Area around Dositej's Lyceum

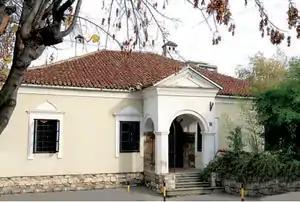
House of Božić, S. Negovanović

In the original building of The Great School in the courtyard house of 22, Gospodar Jevremova Street, which has been built in the second half of the 18th century, The Great School, first Higher educational institution in Serbia was opened in 1808, with a solemn speech of Dositej Obradović. Its founder and first professor was Ivan Jugović, writer and secretary of the Council during the Uprising, a diplomat during the Uprising and Minister of education after Dositej Obradović. The Street Building has been built in 1862 and it is connected to the history of conflicts between Serbs and Turks.